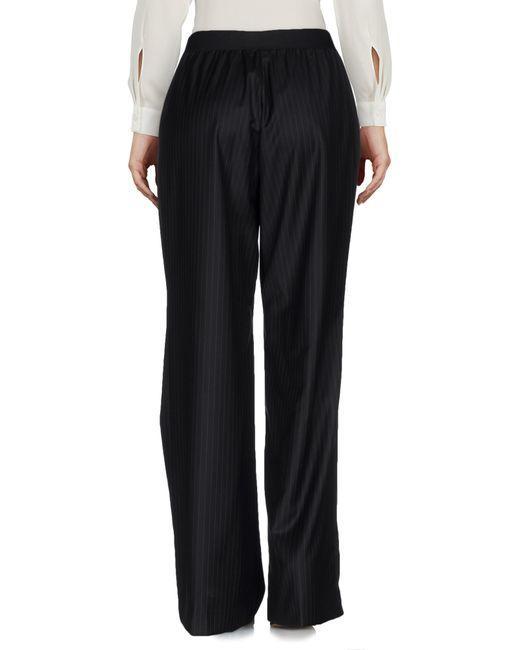
schwarze weite Hose mit hoher Taille, weicher Stoff